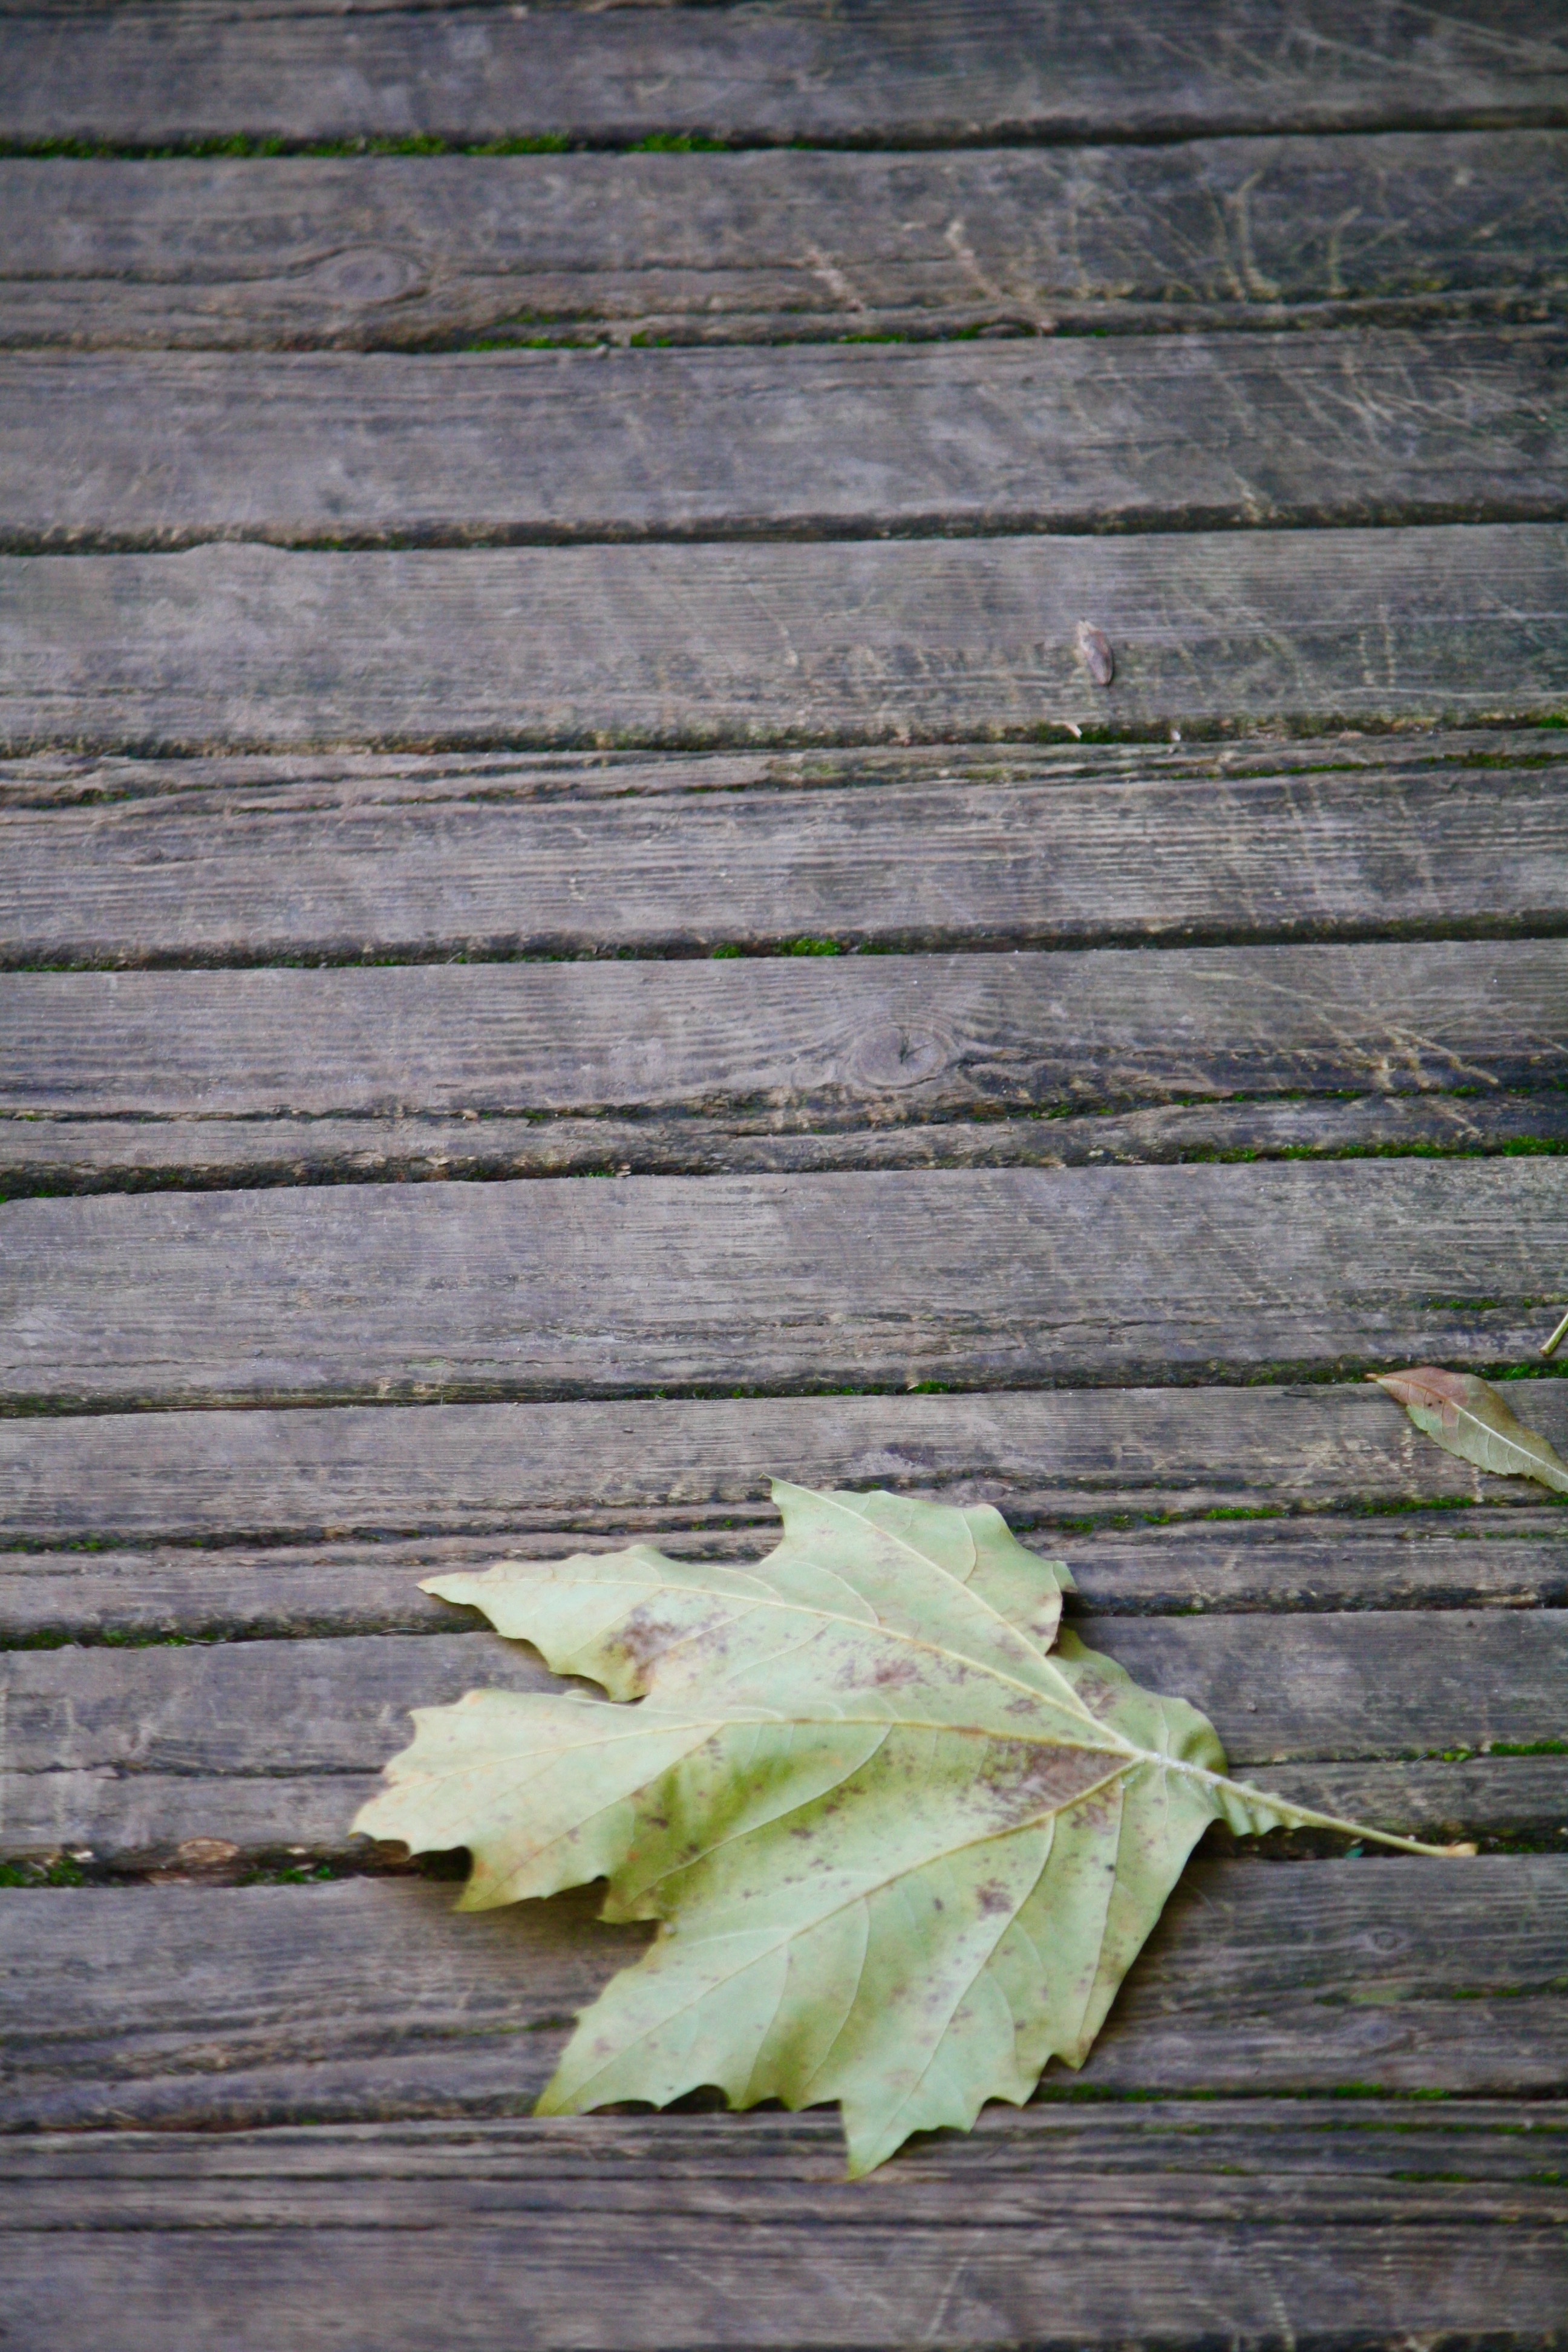
tree, branch, plant, wood, leaf, flower, green, produce, autumn, brown, yellow, leaves, colors, plant stem